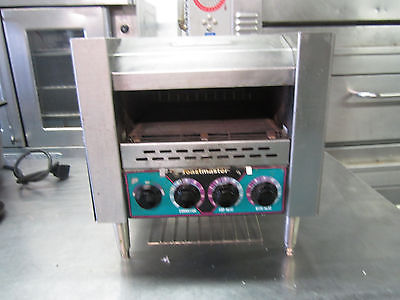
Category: toaster